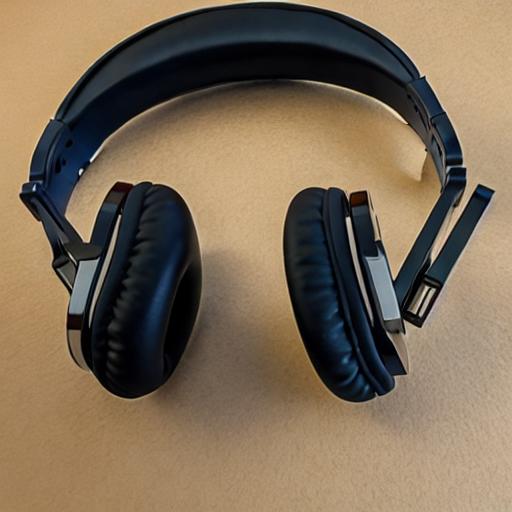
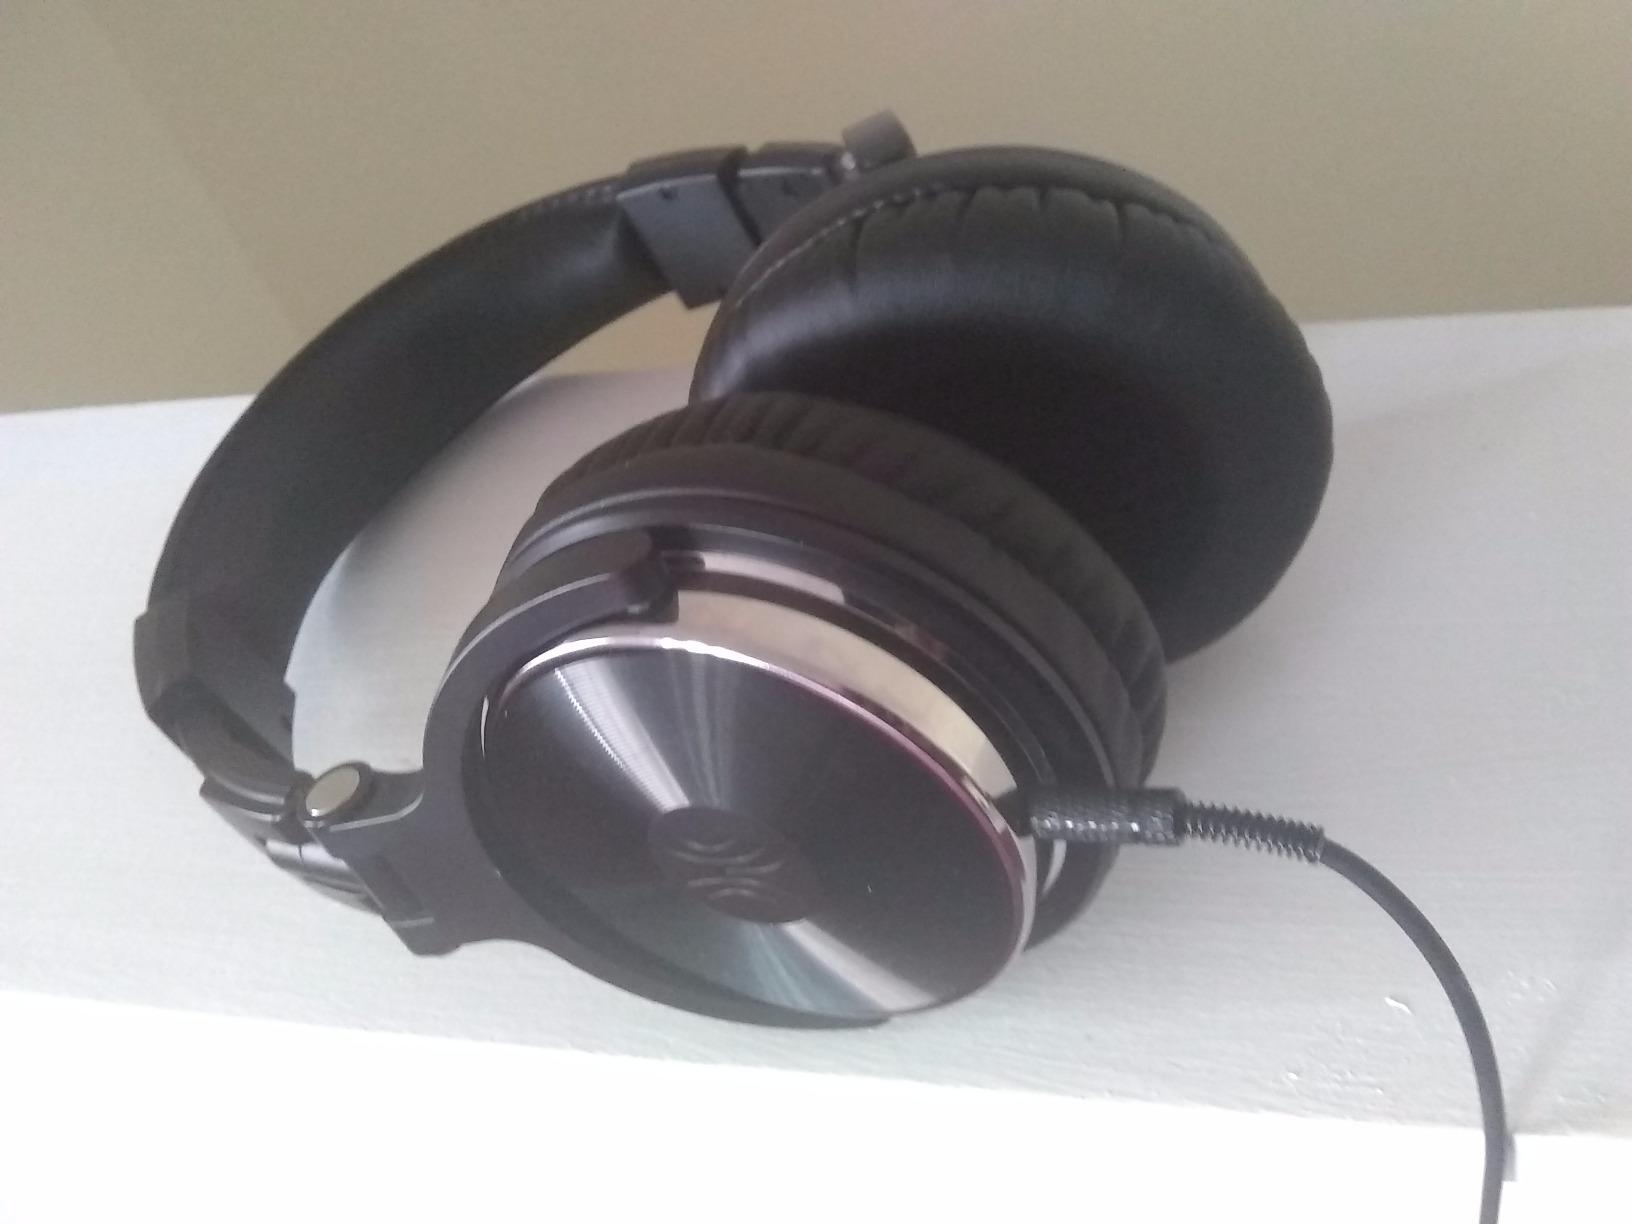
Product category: headphones
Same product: no